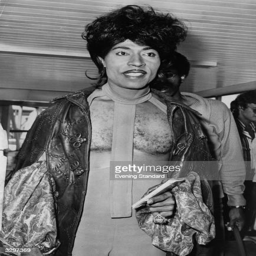
rhythm and blues artist prior to a concert